Sant Tukaram (1936 film)

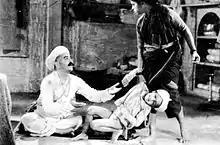
Jijai dragging her son to the temple as Tukaram tries to stop her.

Availabai, Tukaram's second wife (although the film makes no mention of his first wife), is portrayed as a hard-working village woman with a practical earthy sense. She is a practical woman who has to endure poverty because her husband is a pious and unworldly simpleton. She is often impatient because of this, but she understands and respects her husband for his saintly goodness, and also defers to him and acts according to his wishes at the end of every issue that arises. Though devoted to her husband, she is irritated by his devotional ways, but nevertheless always obeys Tukaram's unworldly, charitable wishes. She frequently loses her temper on Tukaram for ignoring the family needs to feed their children and their upkeep. In a famous scene, when their son is ill and there is no money for treatment, and Tukaram expresses the view that prayer and faith will see them through the crisis, an infuriated Availabai drags her son to the temple by one hand and holds a "chappal" (sandal) in her other hand to threaten Tukaram's patron God Vithoba with a beating for bringing her family into dire straits. A miracle follows and the son is cured instantly in the precincts of the temple.